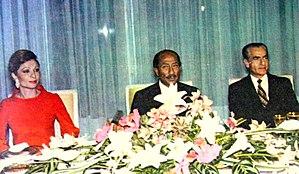
Mohammad Reza Chah Pahlavi ou Muhammad Rizā Shāh Pahlevi dit Aryamehr, né le 26 octobre 1919 à Téhéran et mort le 27 juillet 1980 au Caire, était le second et dernier monarque de la dynastie Pahlavi de la monarchie iranienne. Dernier chah d'Iran, il régne du 16 septembre 1941 au 11 février 1979. Contraint à l'exil le 16 janvier 1979, Mohammad Reza Pahlavi est remplacé par un conseil royal et renversé par la Révolution iranienne, mais n'abdique jamais officiellement. Il succéde à son père, Reza Chah, lorsque ce dernier, jugé trop proche de l'Allemagne nazie, est contraint d'abdiquer en septembre 1941 lors de l'invasion anglo-soviétique de l'Iran. Au lendemain de la Seconde Guerre mondiale, le jeune chah est confronté aux tentatives sécessionnistes dans les provinces du nord-est lors de la crise irano-soviétique et aux rébellions tribales dans le sud du pays. Mohammad Reza Pahlavi se rapproche par la suite des États-Unis et entretient des liens très étroits avec la Maison-Blanche, en particulier avec les présidents Dwight Eisenhower et Richard Nixon.
Anouar el-Sadate, transcrit également ʼAnwar as-Sādāt, né le 25 décembre 1918 et assassiné le 6 octobre 1981, est un homme d'État égyptien.